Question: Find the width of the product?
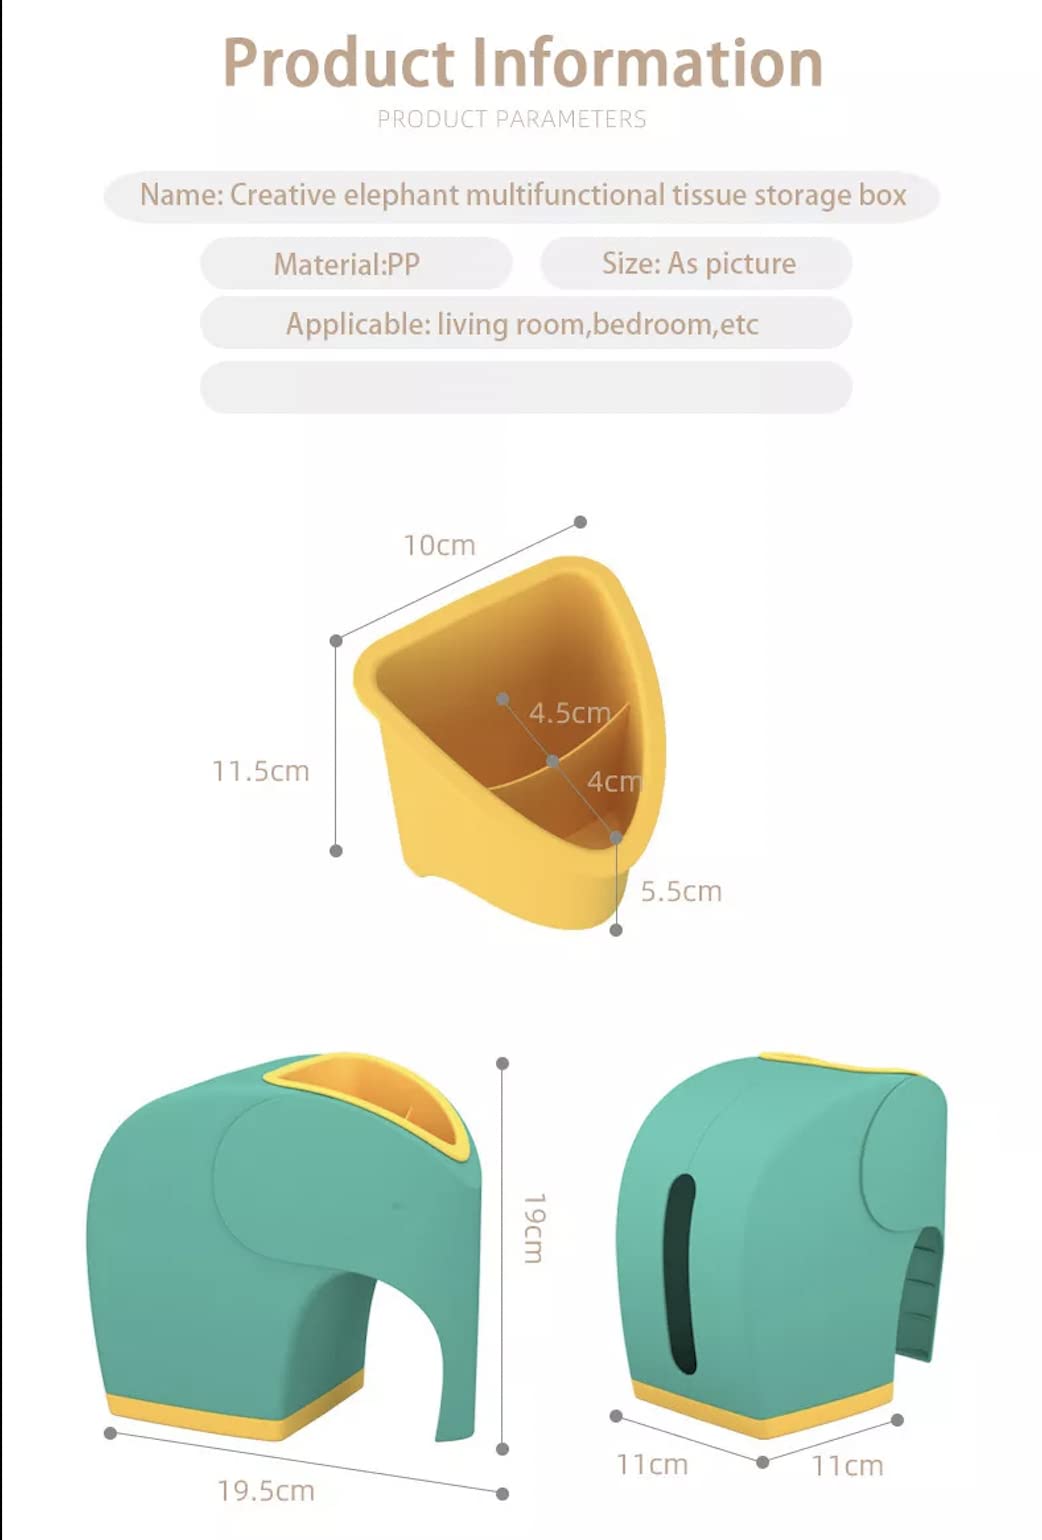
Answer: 11.0 centimetre